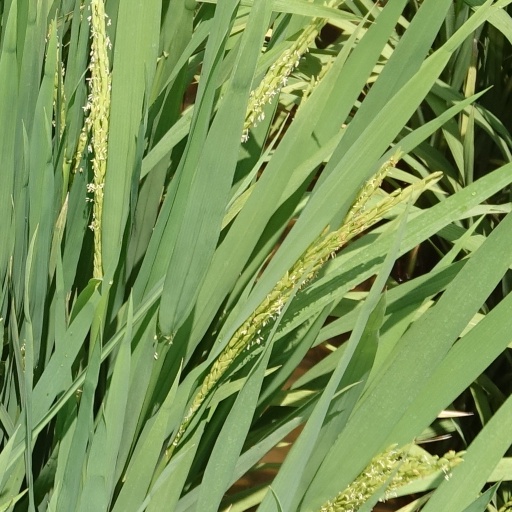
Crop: rice